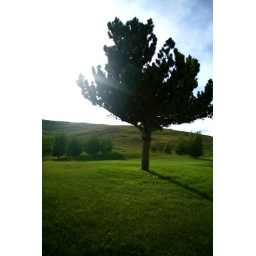
A tree that sits in front of our house